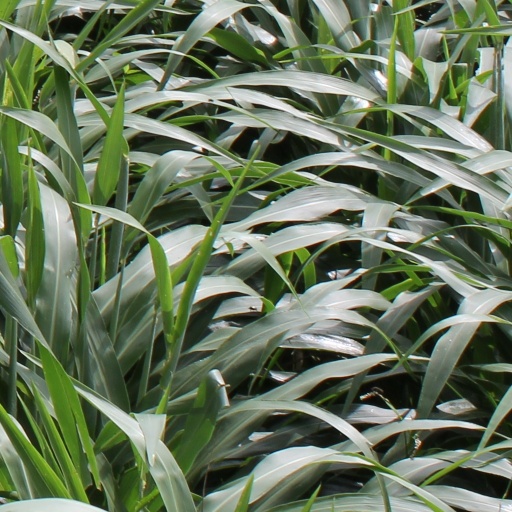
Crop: sorghum